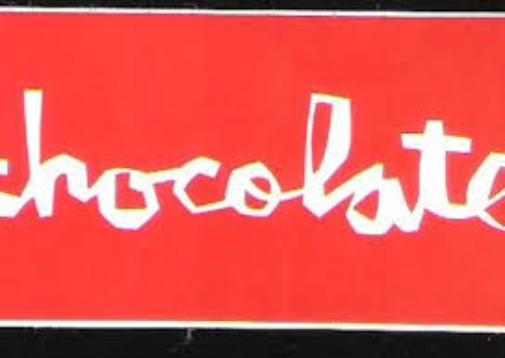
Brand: Chocolate Skateboards
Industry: Sports